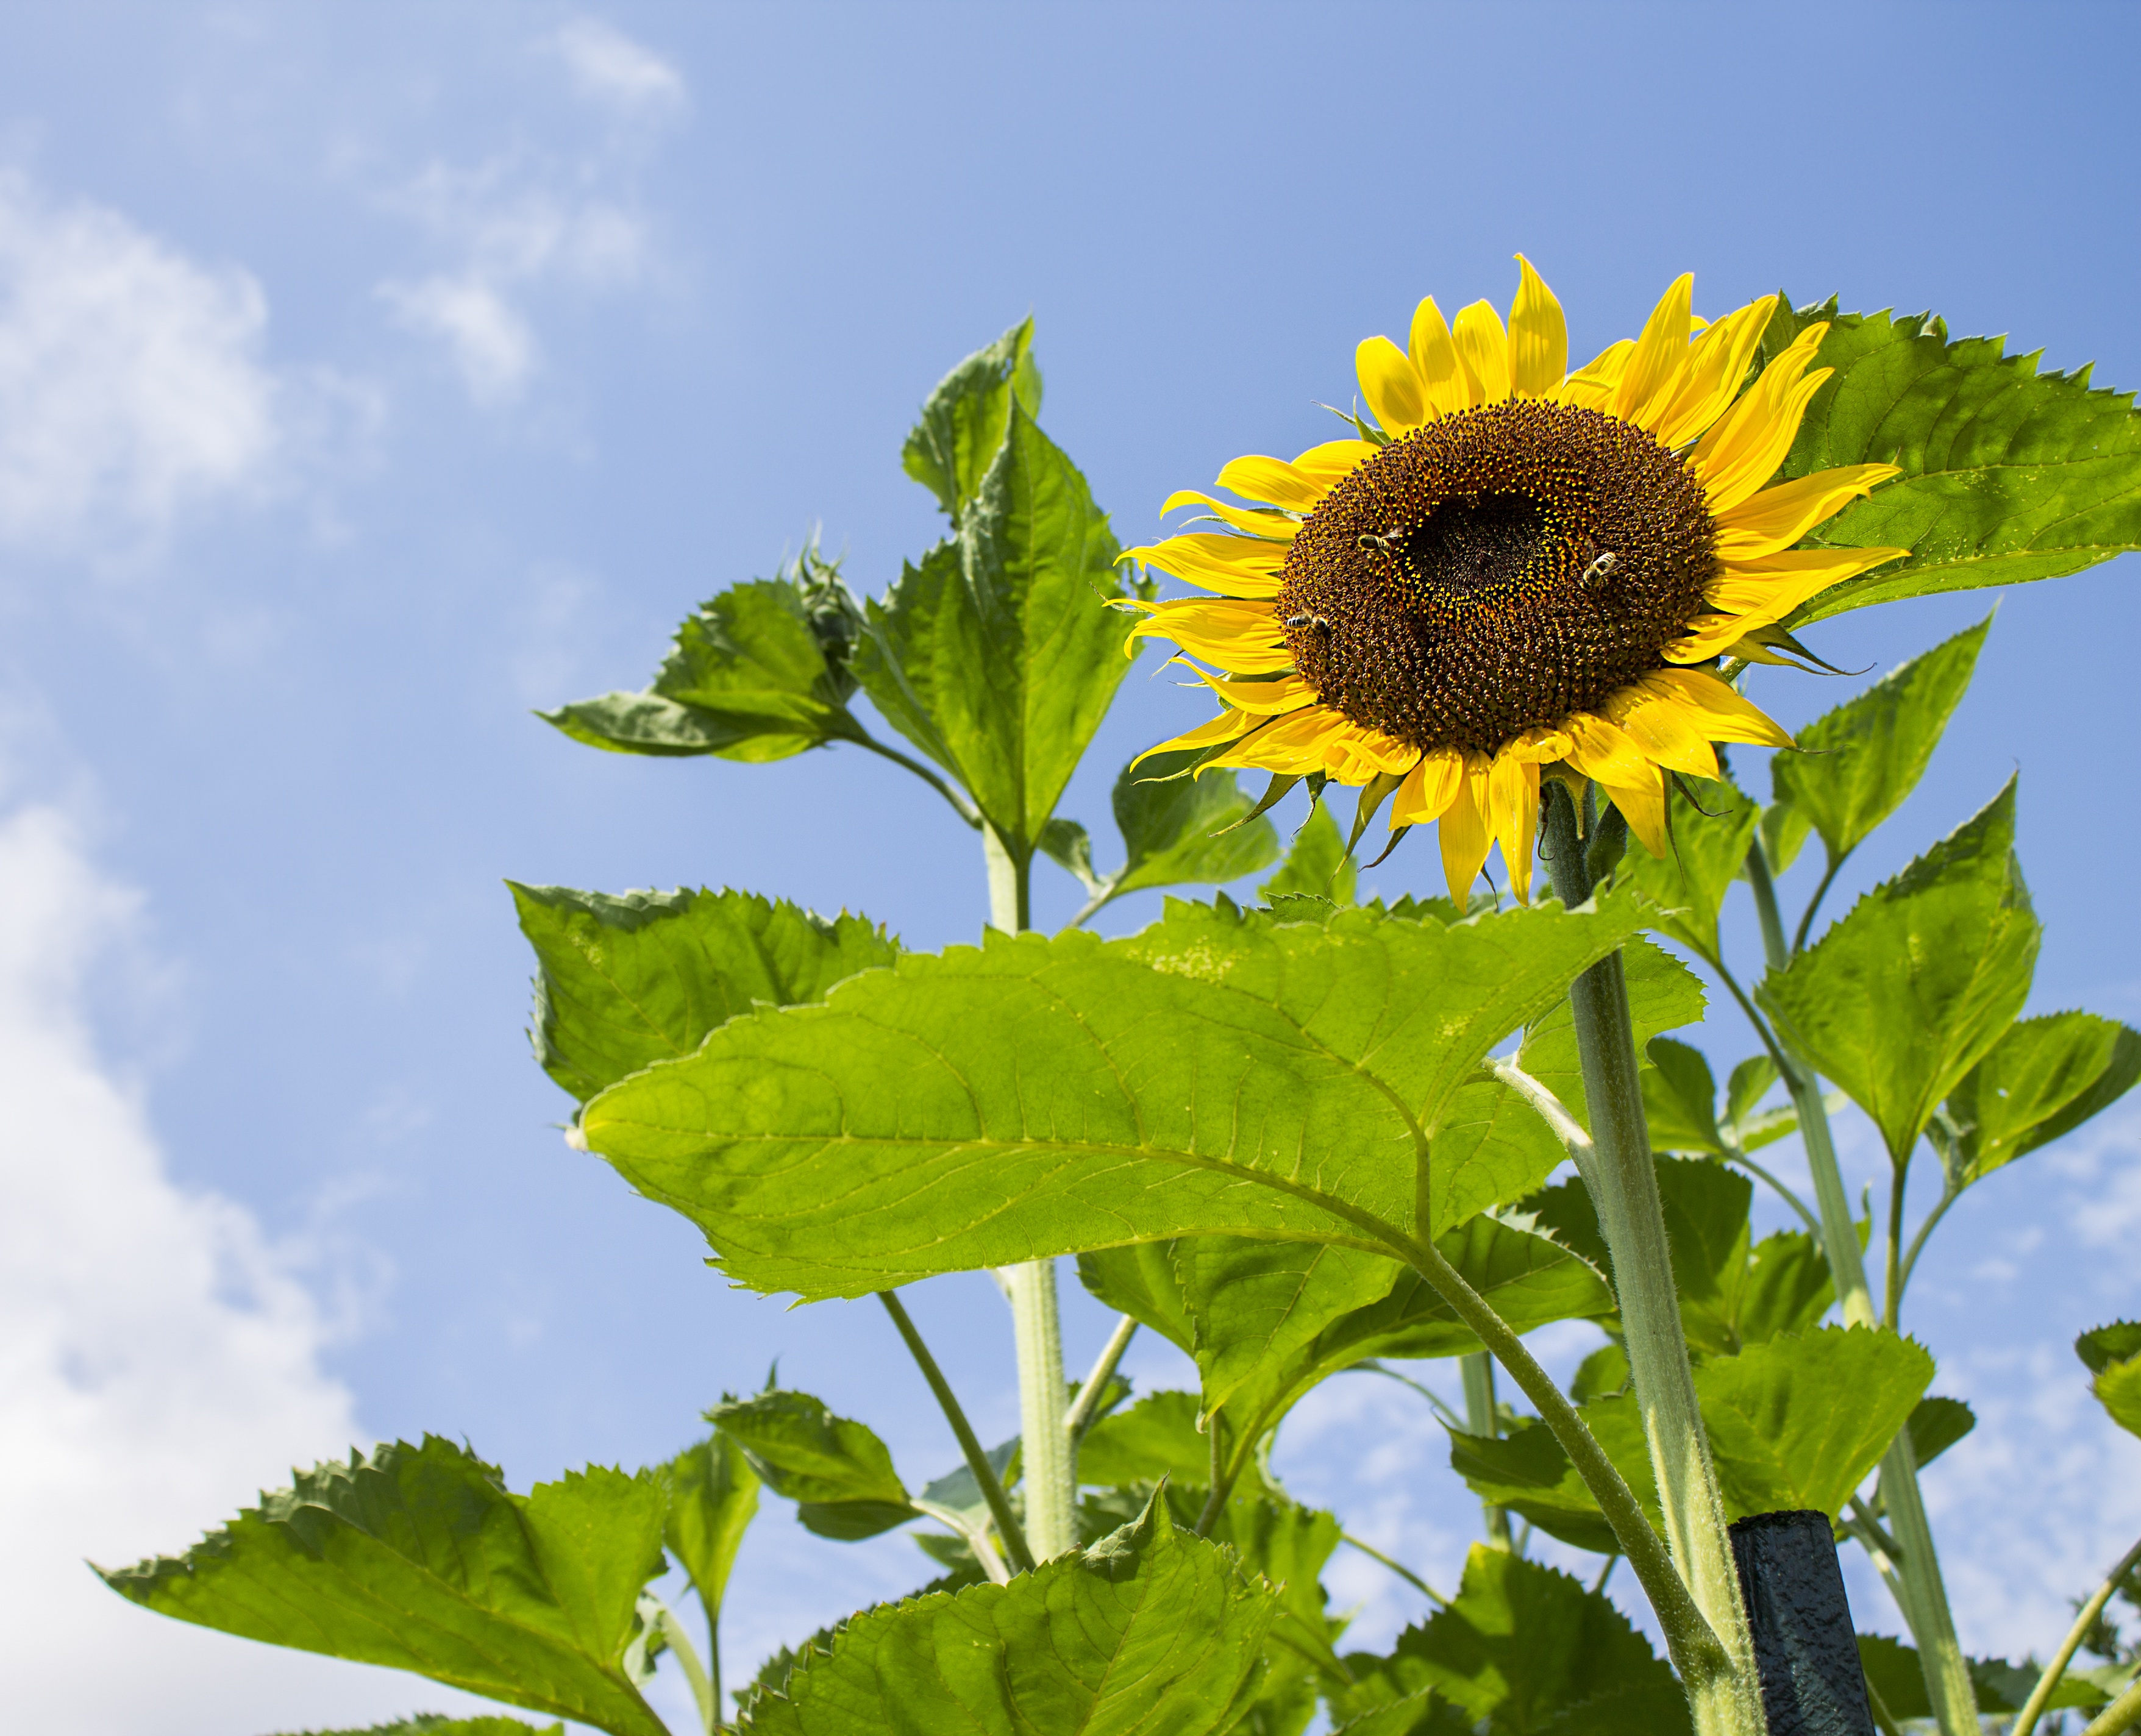
nature, blossom, plant, field, flower, bloom, summer, park, botany, colorful, garden, flora, sunflower, plants, yellow flower, blue sky, flowers, in bloom, nice, coloured, flowering plant, daisy family, sunflower seed, bloom time, annual plant, land plant